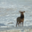
Label: deer